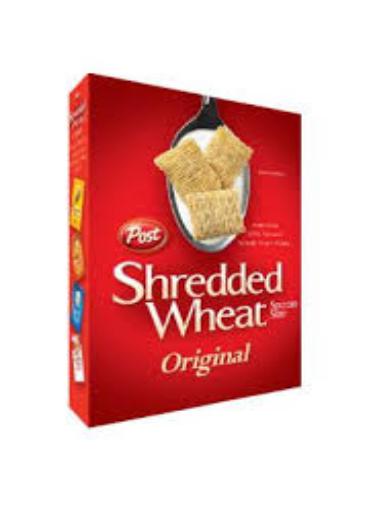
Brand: Honey Nut Shredded Wheat
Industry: Food